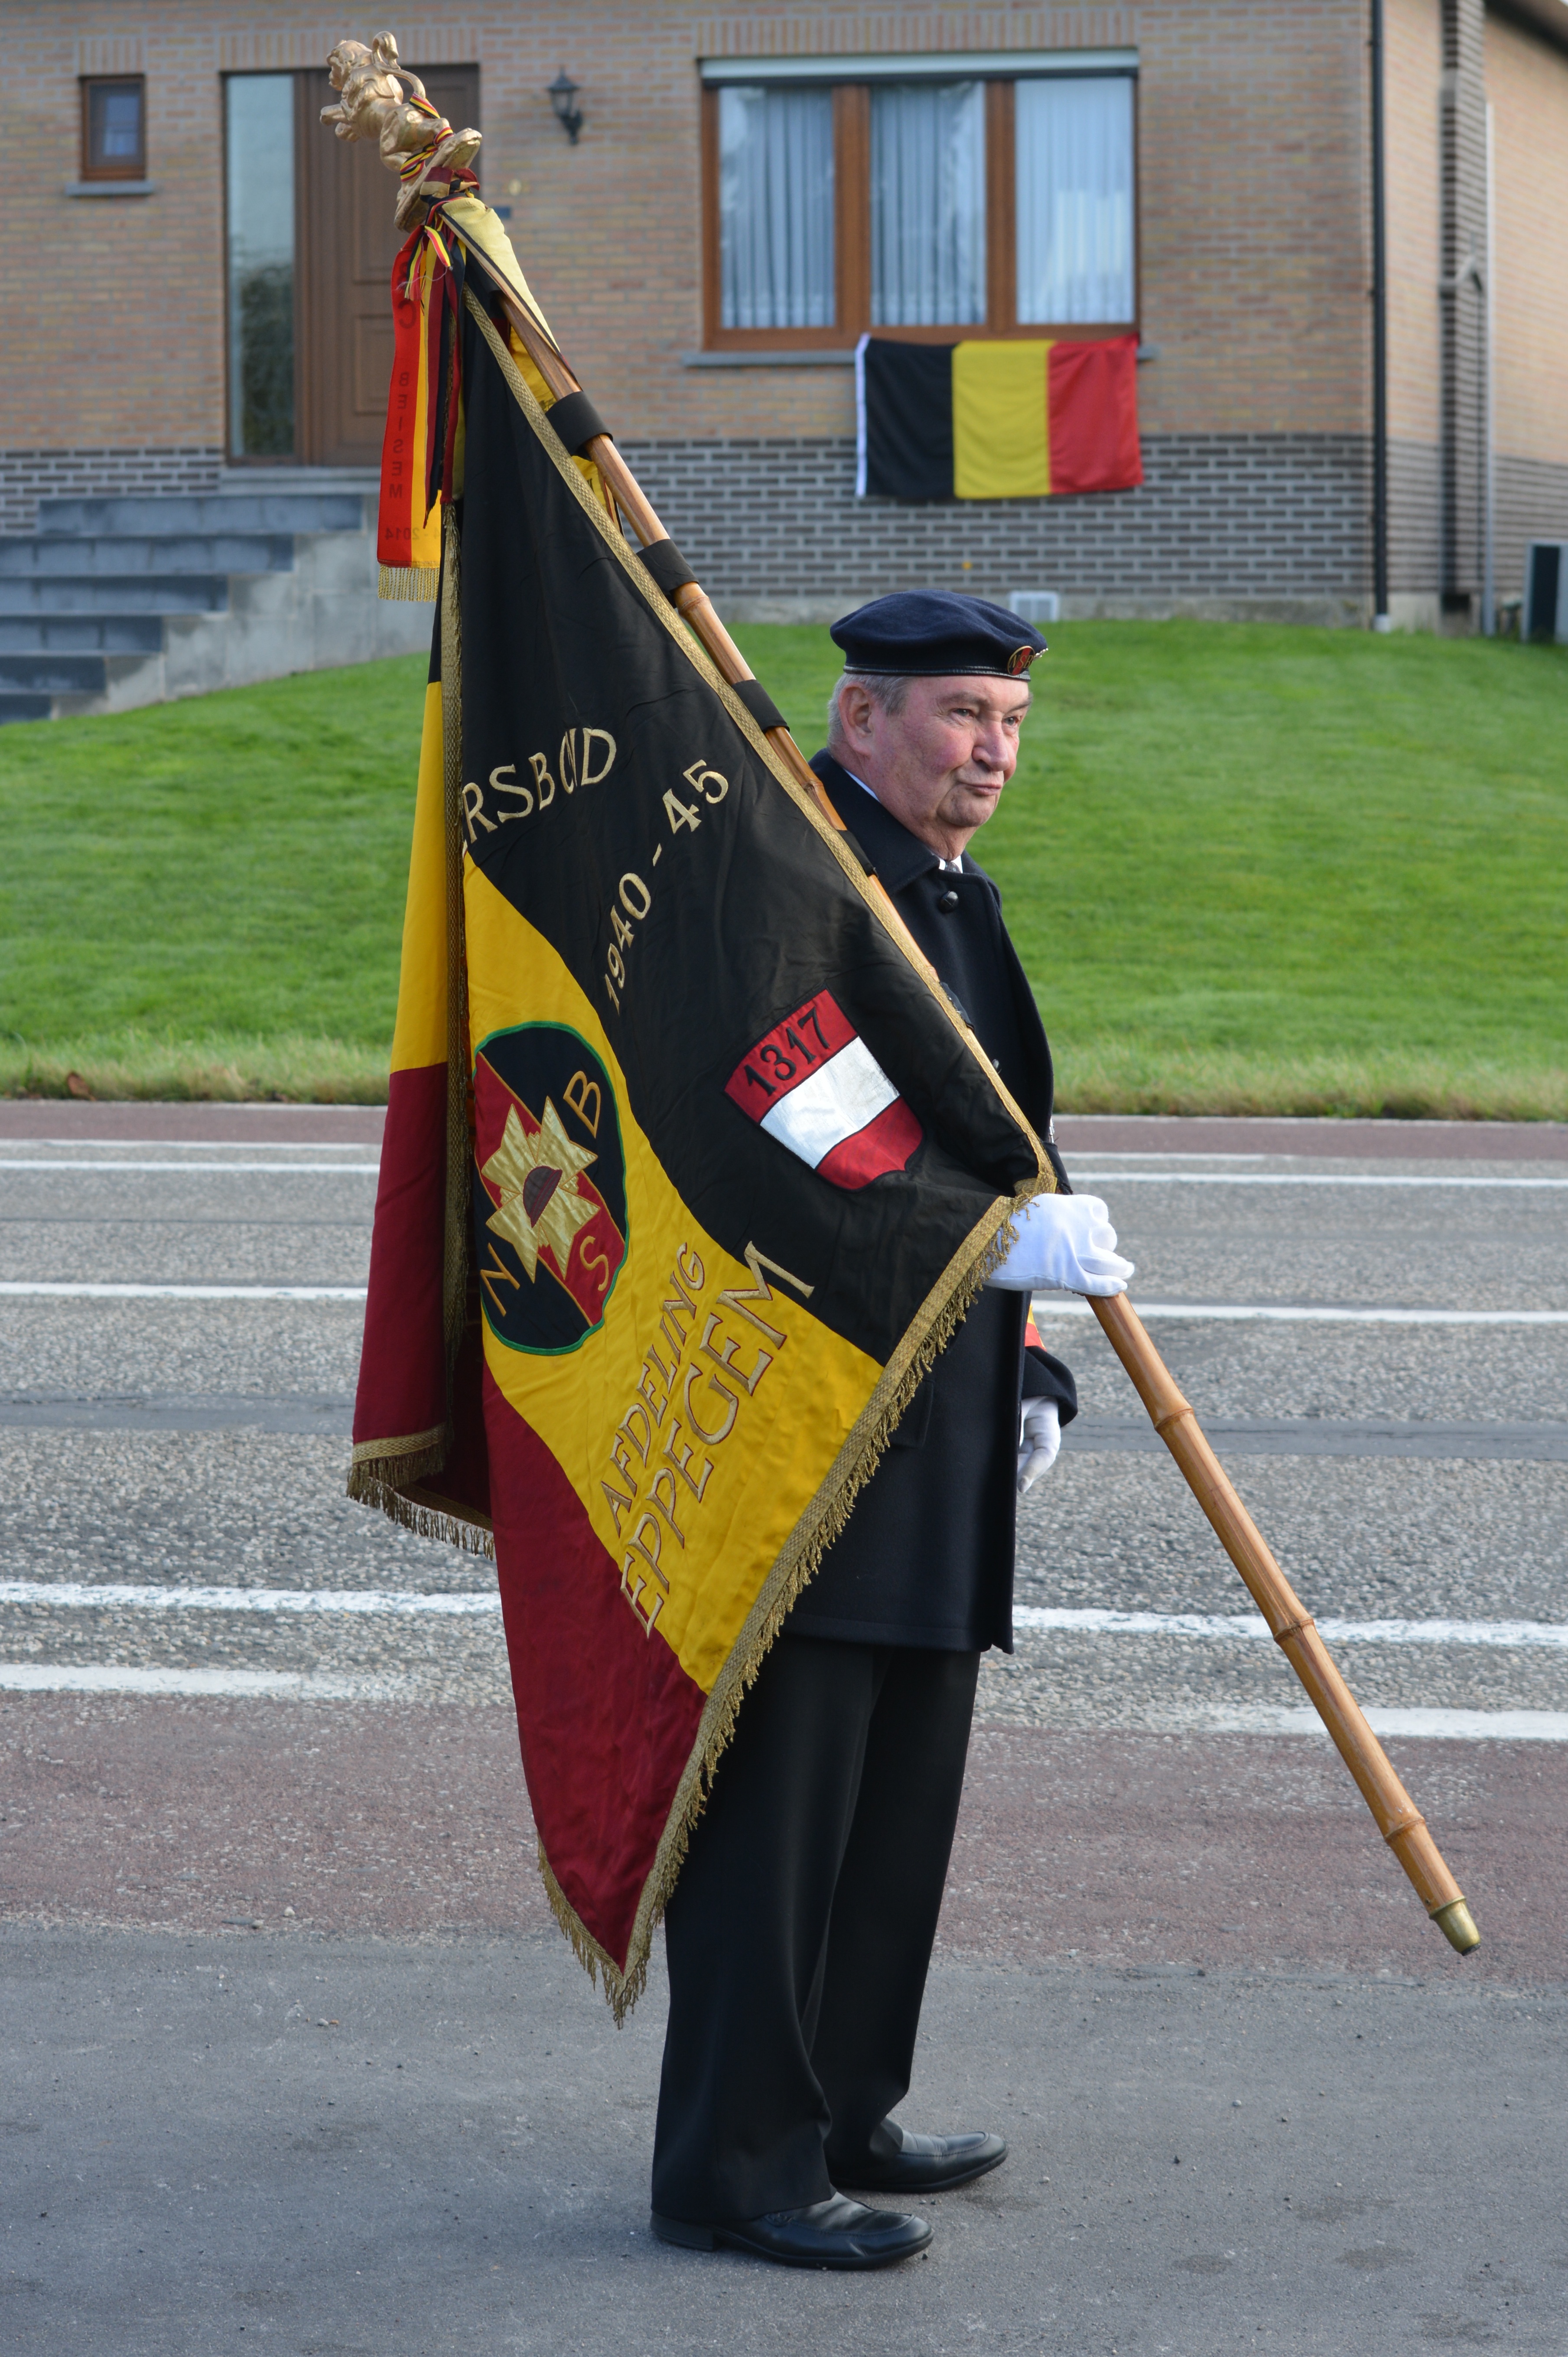
man, flag, profession, outerwear, uniform, event, costume, war memorial, belgian flag, war warrior, old warrior